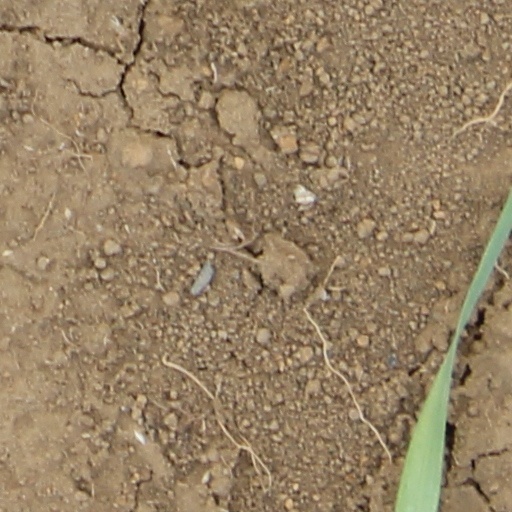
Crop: wheat